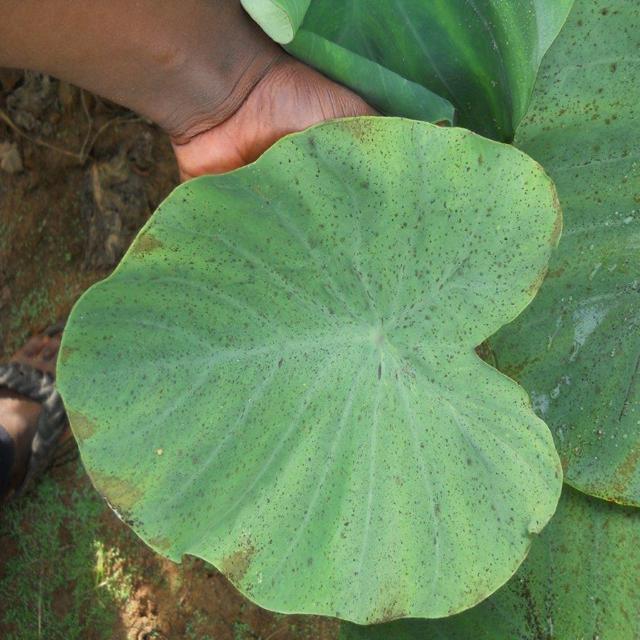
Label: Healthy